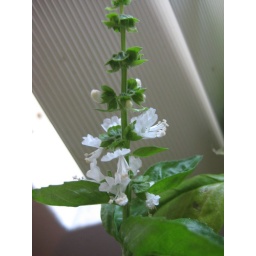
The basil plant in my kitchen is getting little white flowers.